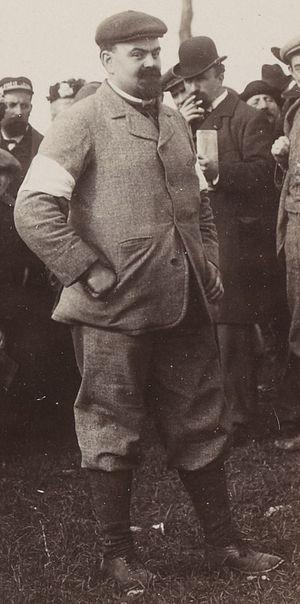
[Collection Jules Beau. Photographie sportive]
Léon Bollée est un inventeur et constructeur automobile français.
Cet article liste les personnalités liées au Mans.